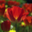
Label: tulip